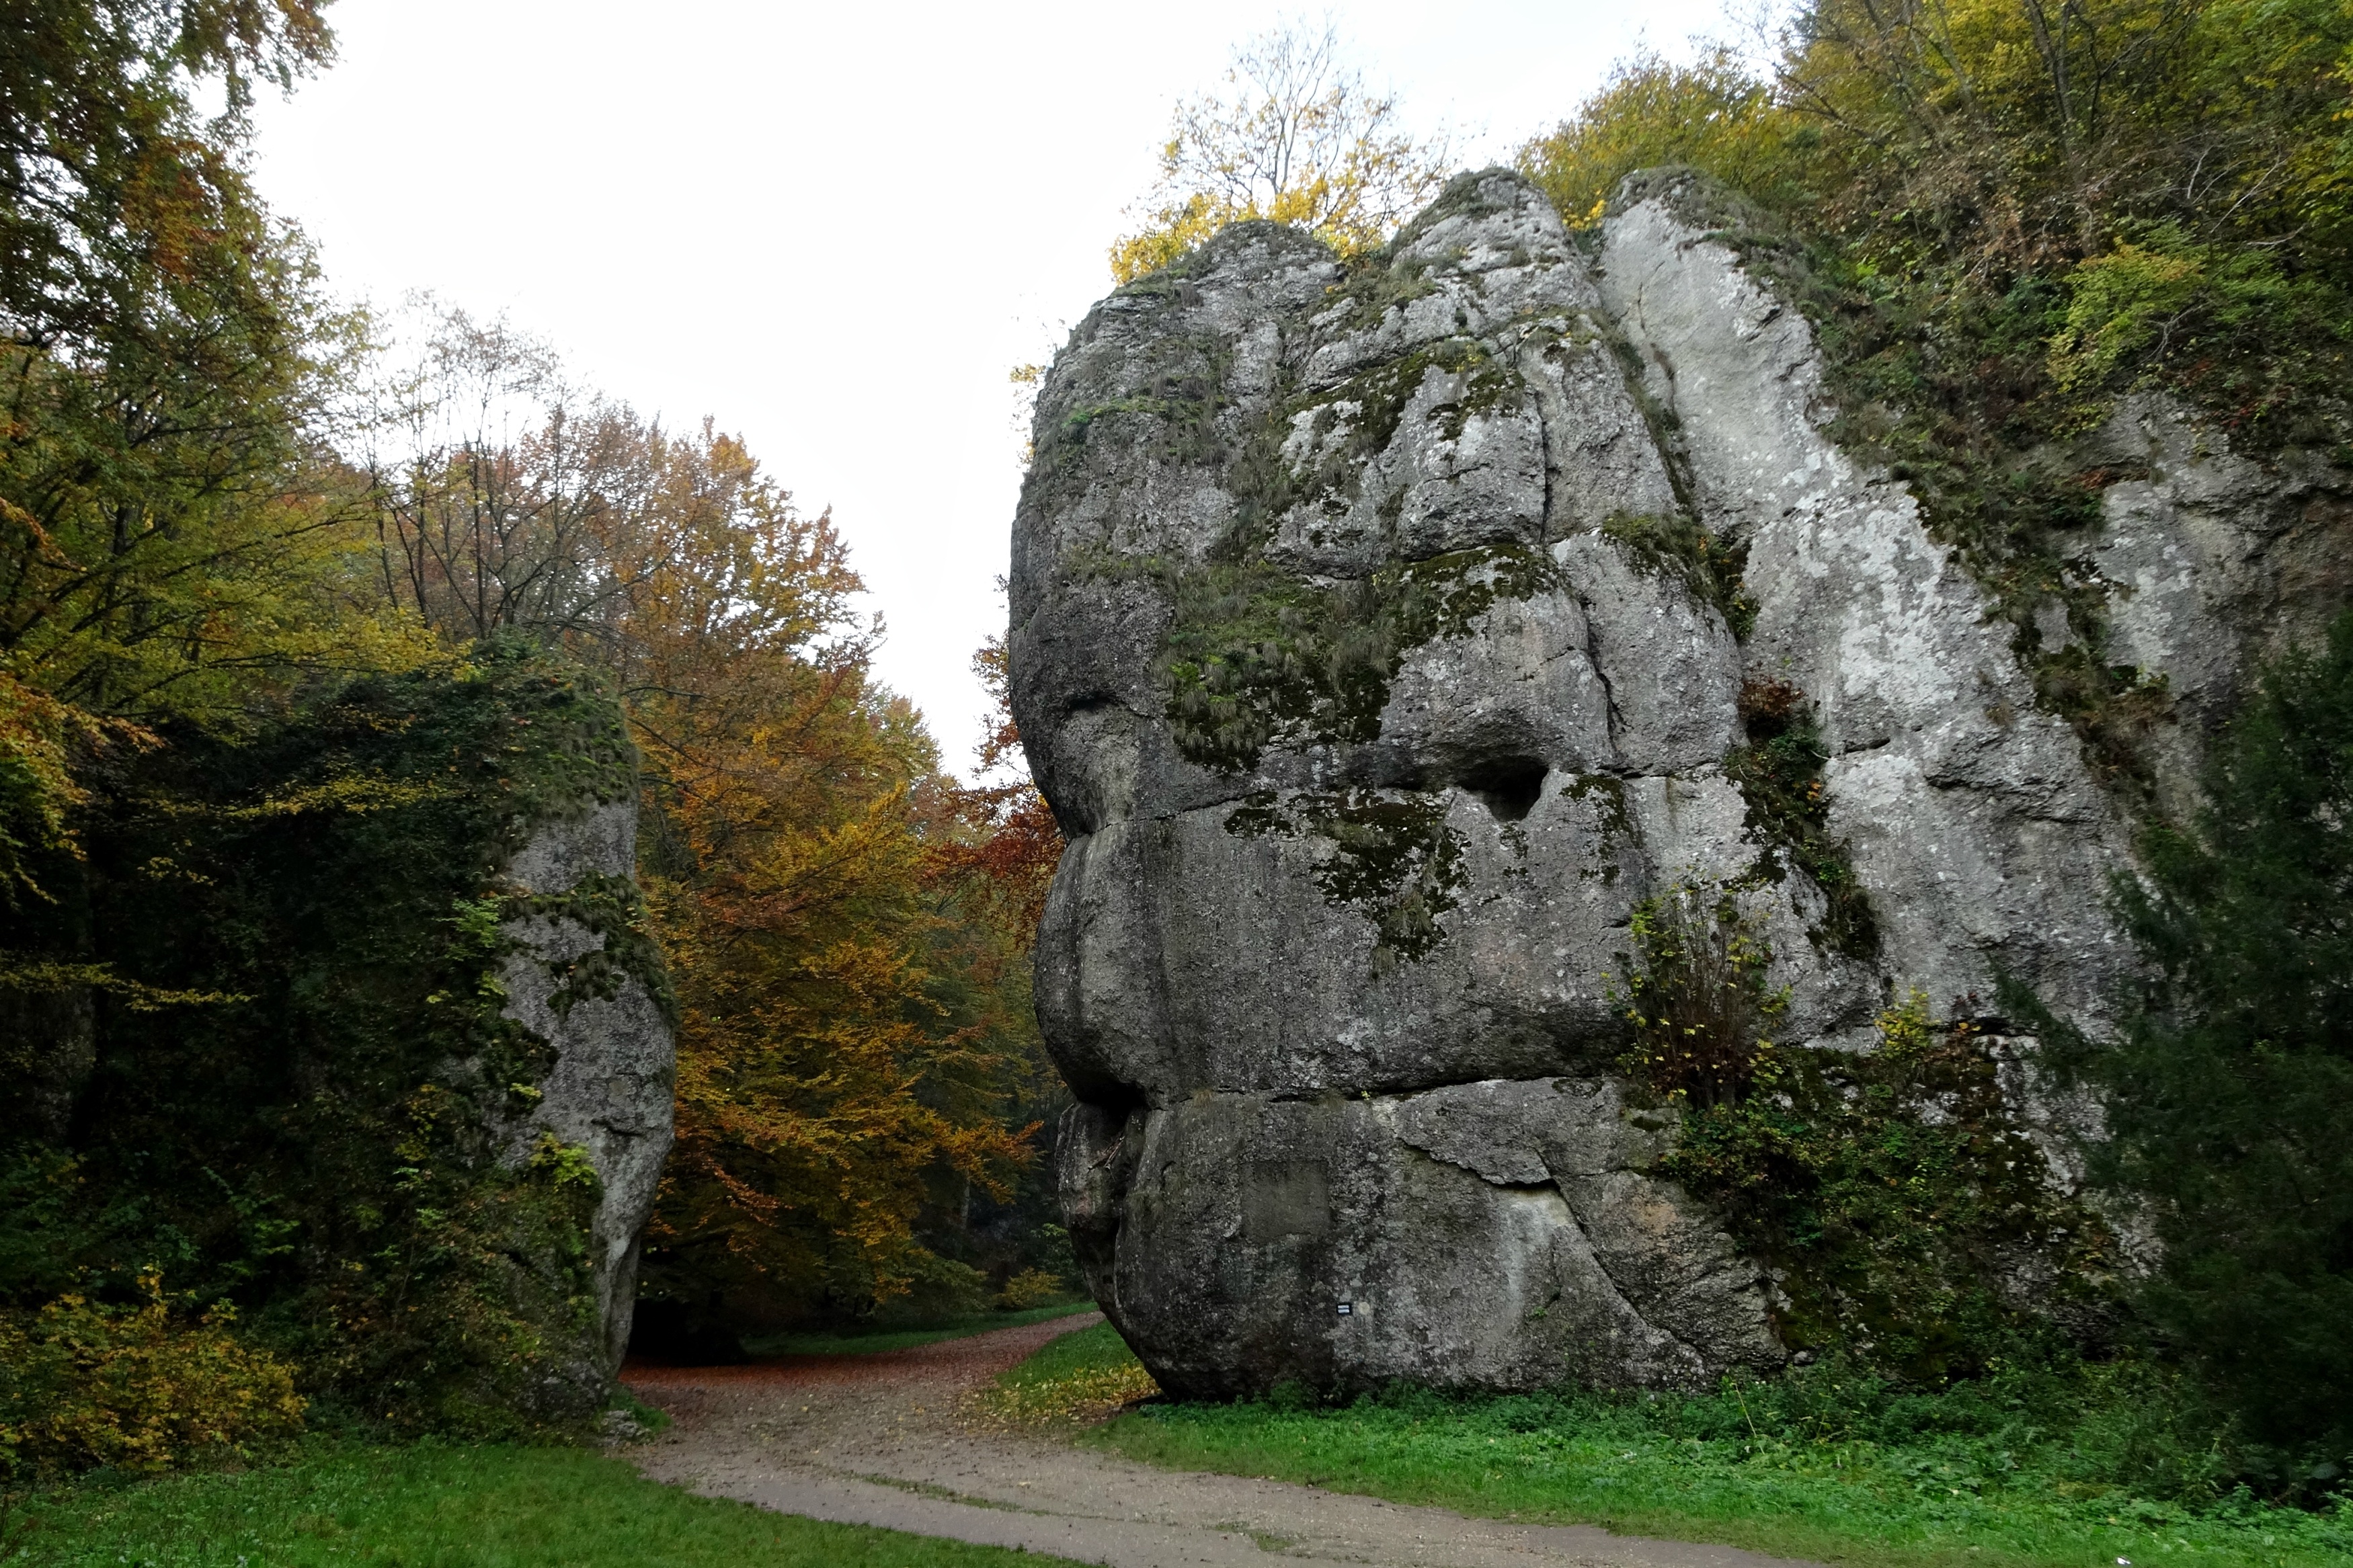
tree, nature, rock, autumn, garden, terrain, poland, the national park, collapse, scenically, water feature, the silence, the founding fathers, cracow gate rock